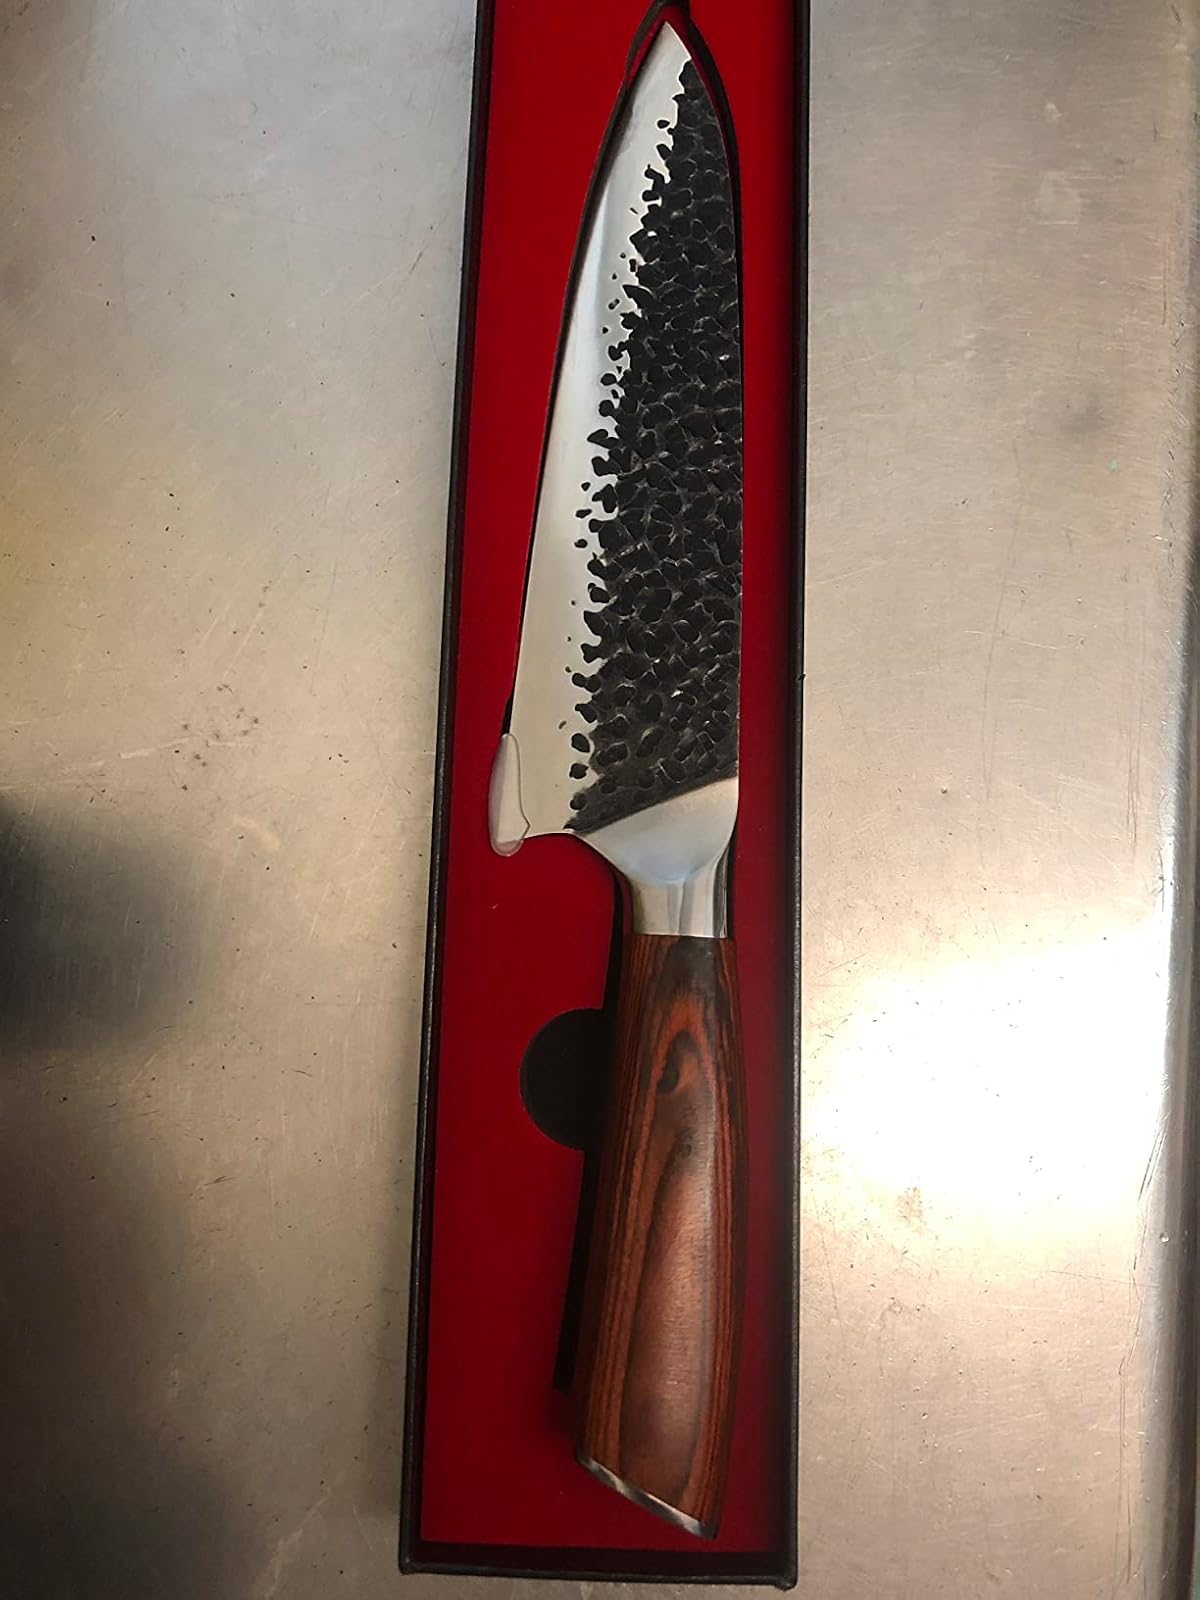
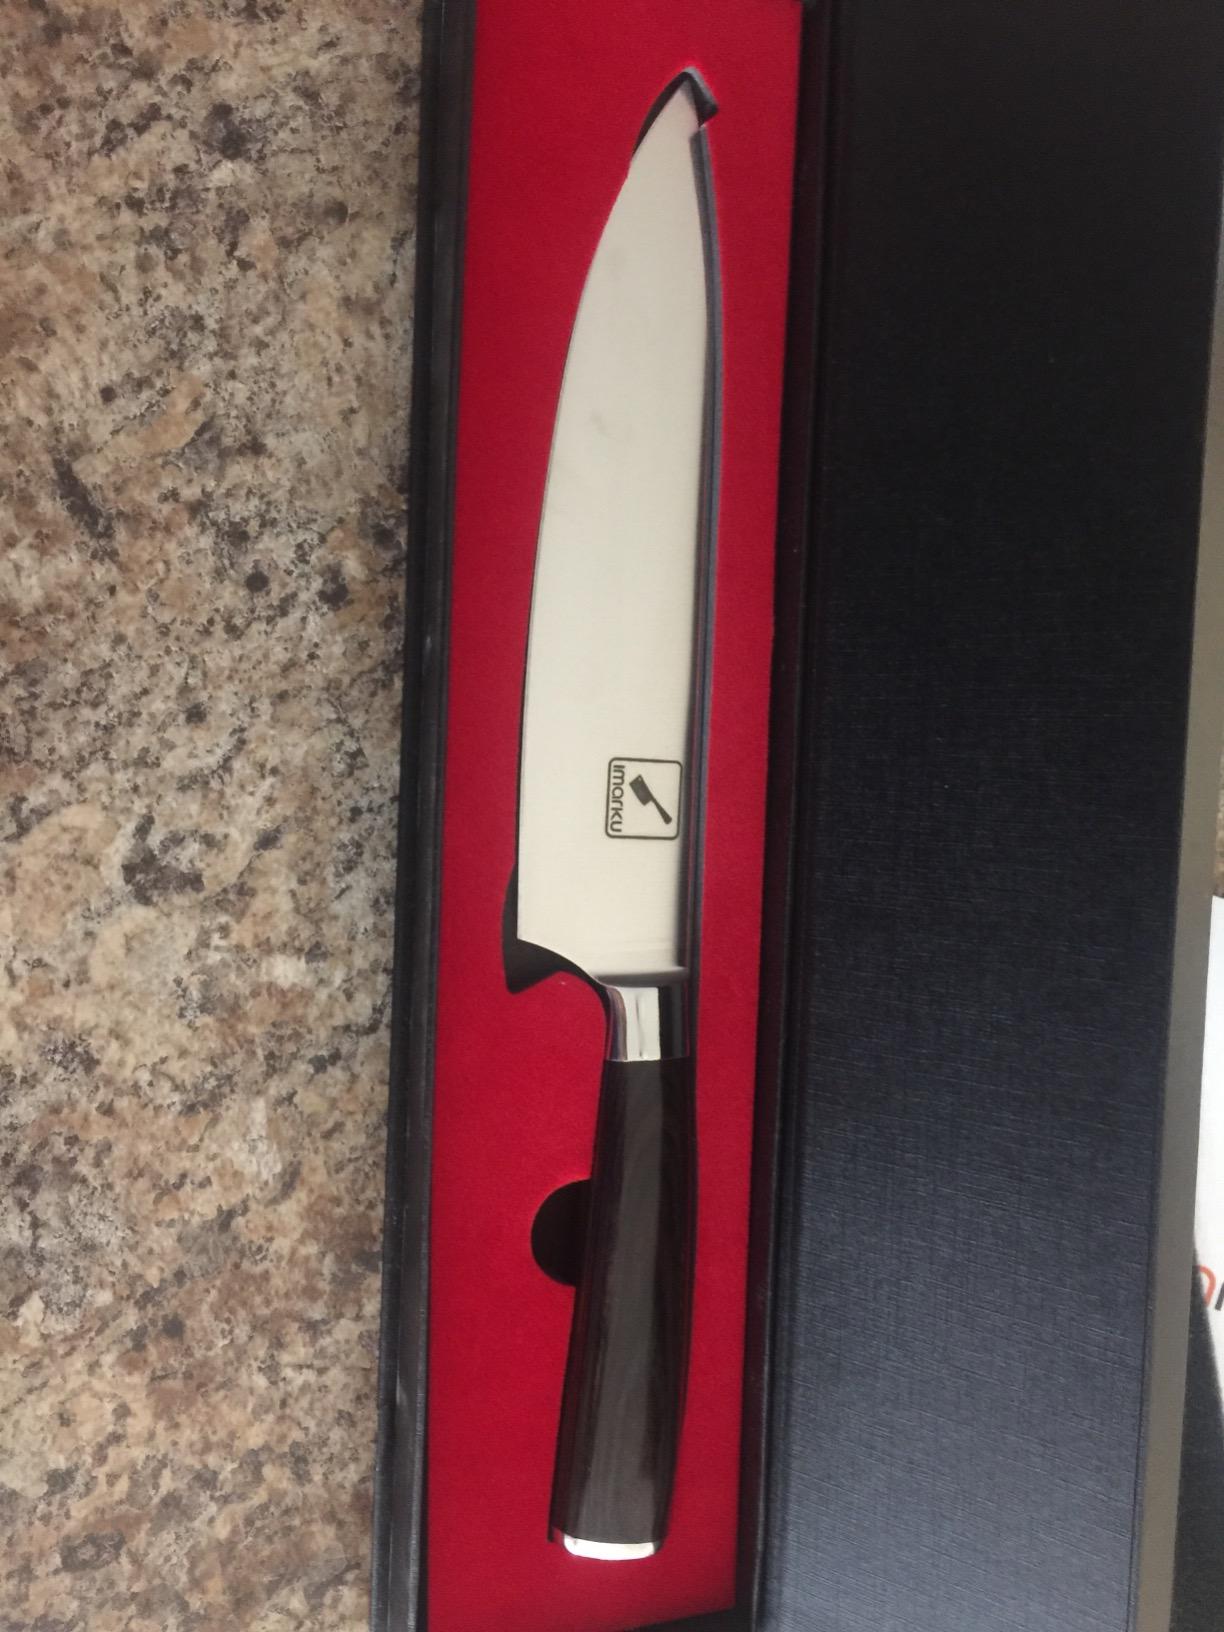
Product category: items_knife
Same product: no